Türkmenbaşy, Turkmenistan

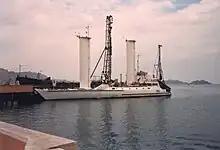
Vessel Alcyone in Port of Turkmenbashy

The city is important as transport junction, formed by seaport with ferry terminal, airport and railway station. The M37 highway links the seaport to points east. The P-18 highway runs west from the seaport to Awaza, then north to the border with Kazakhstan.